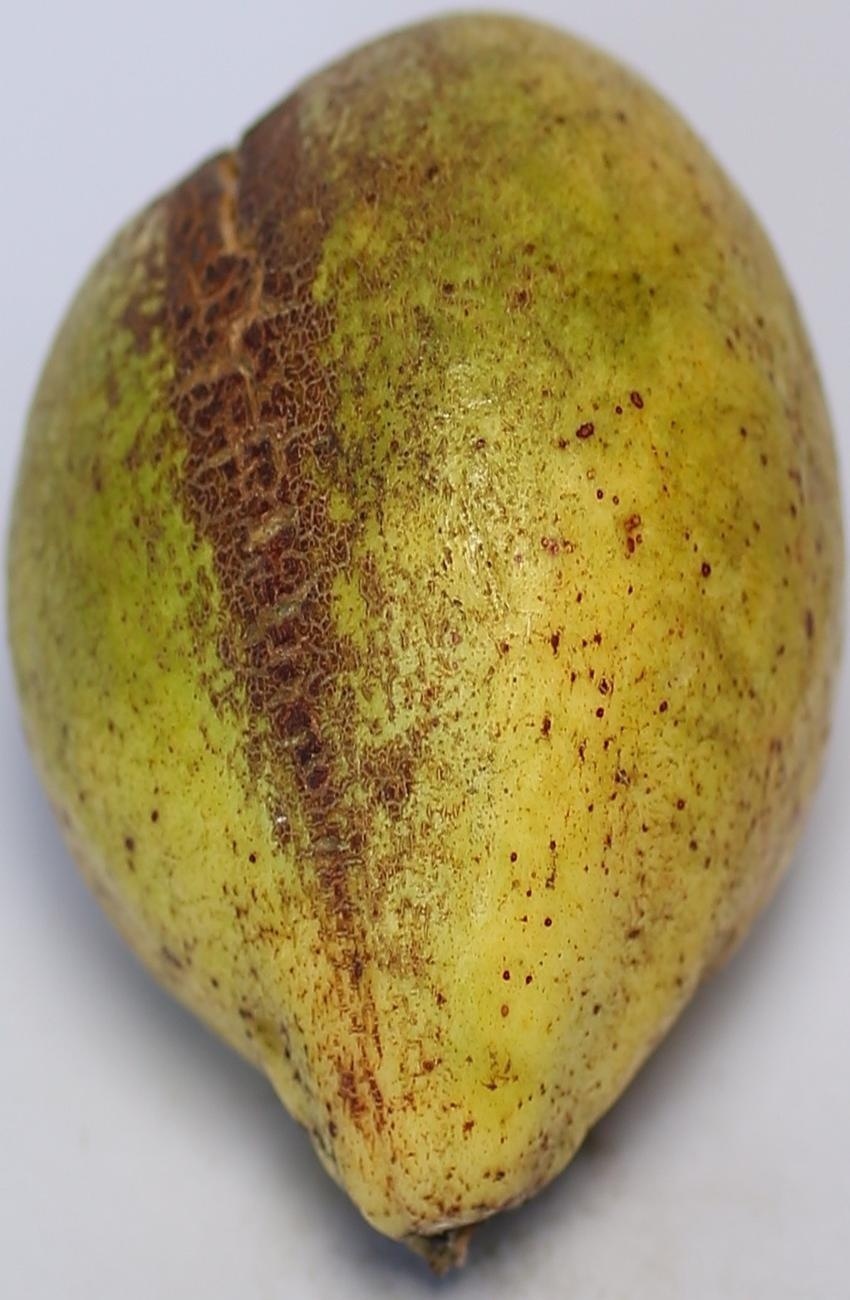
Maturity: mature-green
Variety: riyali